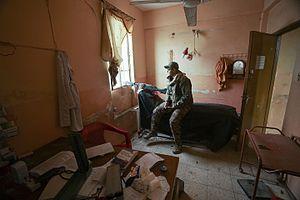
La bataille de Mossoul a lieu du 17 octobre 2016 au 10 juillet 2017, lors de la seconde guerre civile irakienne, pour la reconquête de Mossoul, la seconde ville d'Irak. Elle oppose les forces gouvernementales irakiennes, les peshmergas du Gouvernement régional du Kurdistan, les milices chiites des Hachd al-Chaabi, quelques milices sunnites et chrétiennes et les forces de la coalition, aux djihadistes de l'État islamique qui contrôlent la ville depuis la bataille de juin 2014.